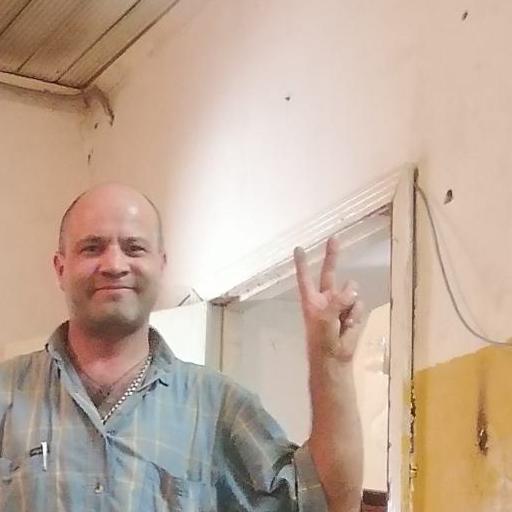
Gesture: peace